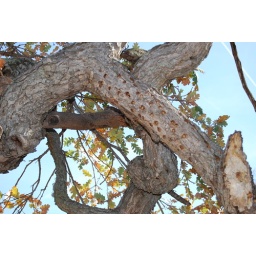
birds peck small holes in the trees and store their acorns in it